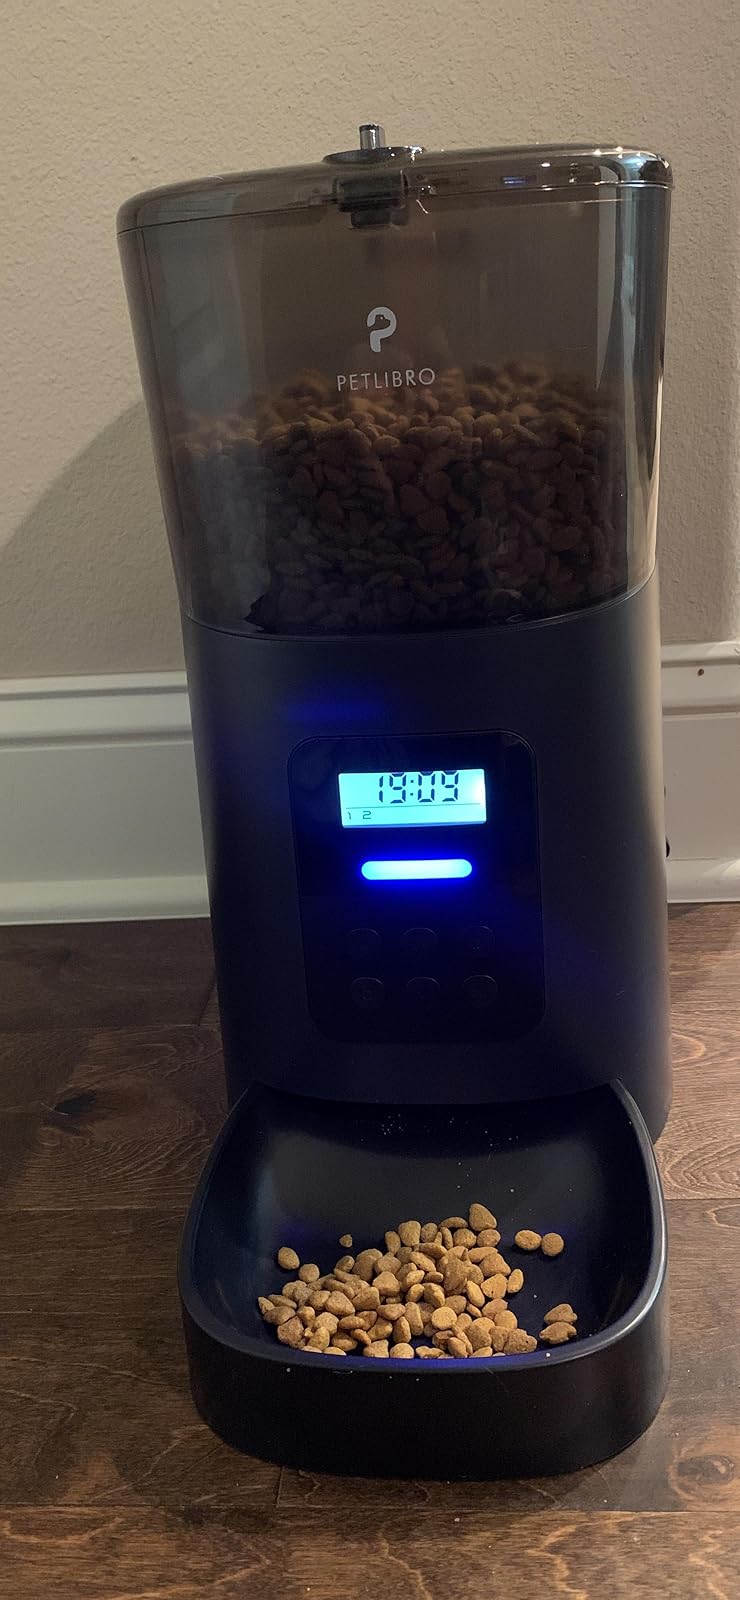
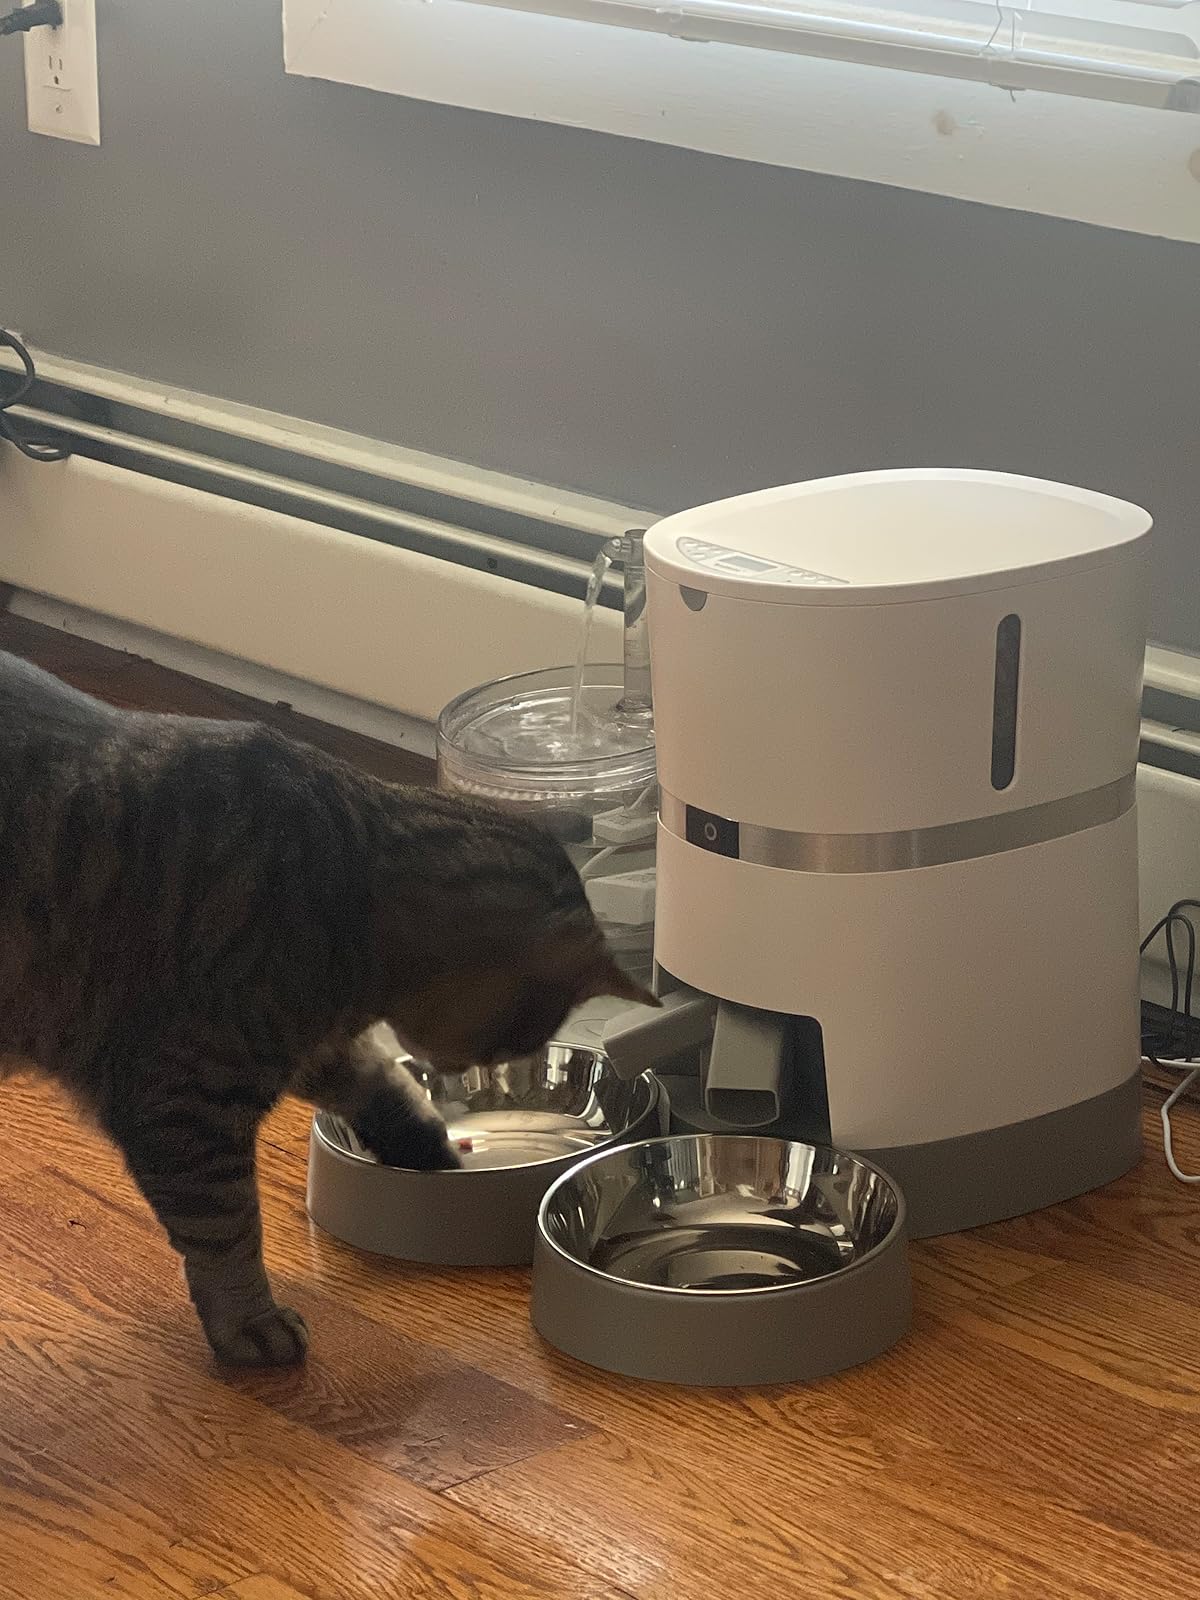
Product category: items_feeder
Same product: no